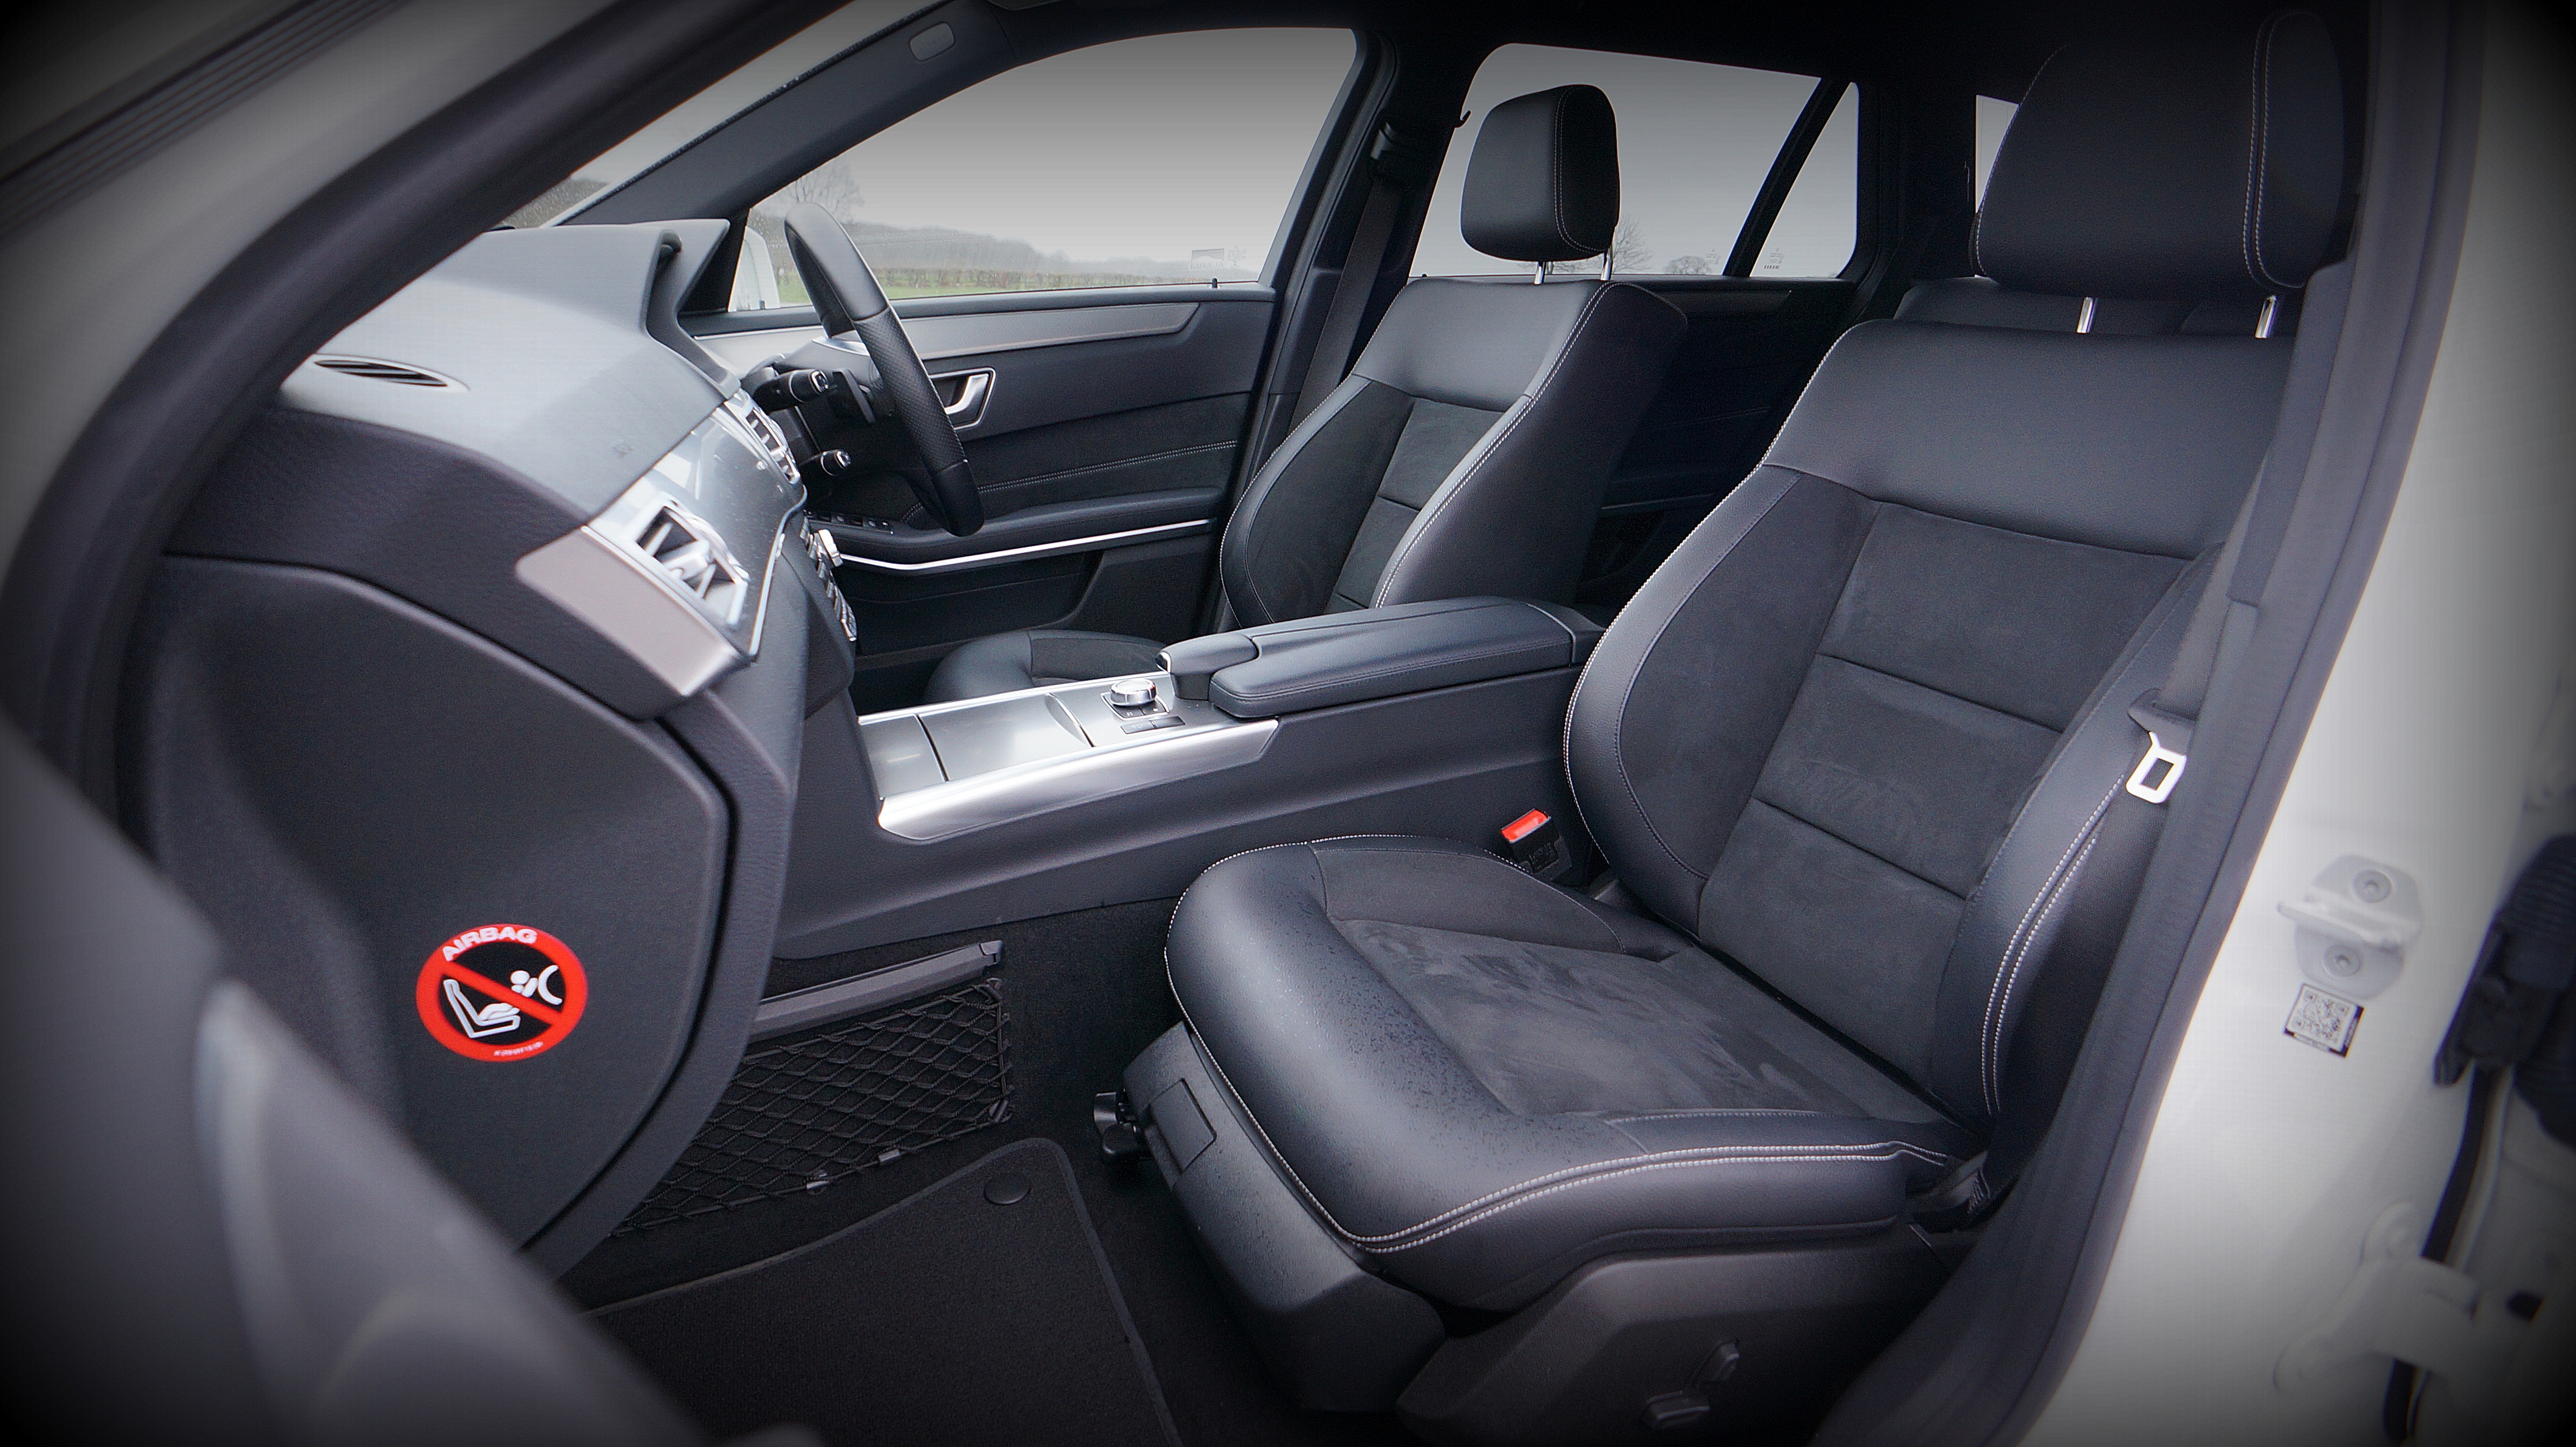
technology, car, wheel, automobile, transportation, transport, vehicle, show, auto, modern, automotive, luxury, design, rim, motor, sedan, mercedes, seats, vechicle, mercedes benz, benz, sport utility vehicle, land vehicle, automobile make, automotive exterior, luxury vehicle, executive car, sports sedan, mid size car, crossover suv, jaguar xf